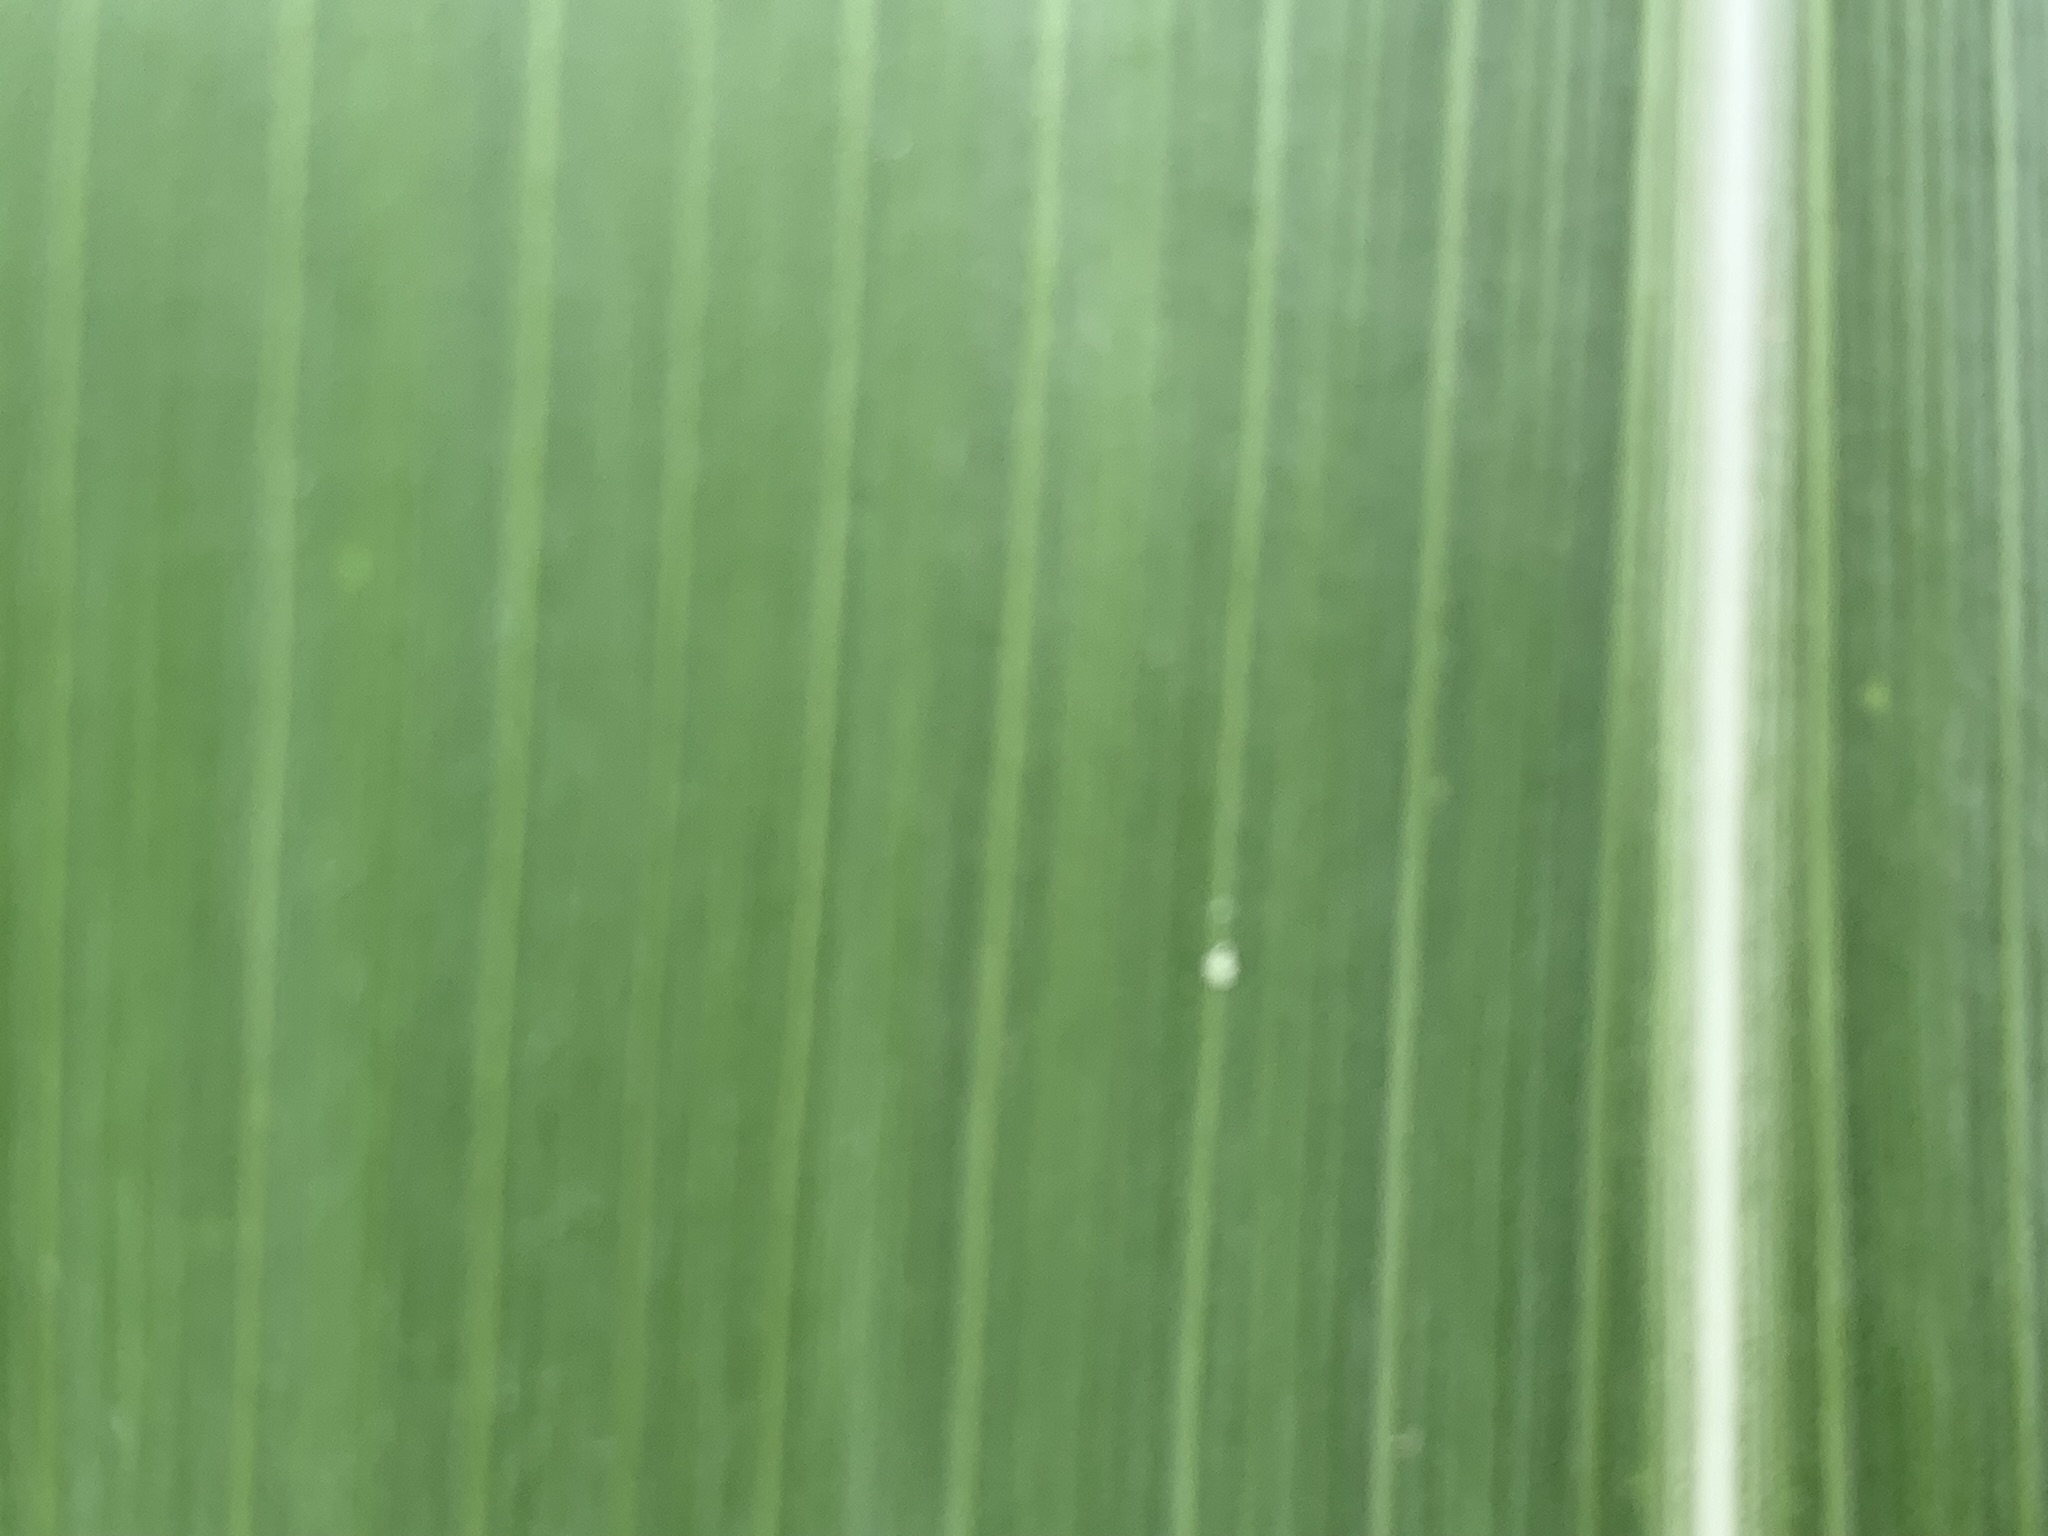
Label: Healthy